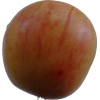
Label: apple